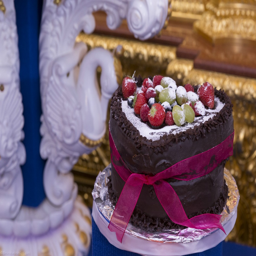
various cakes and desserts are offered to the lord